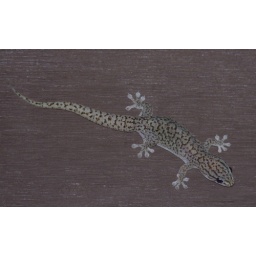
One of the house geckos, a dtella, over the back door